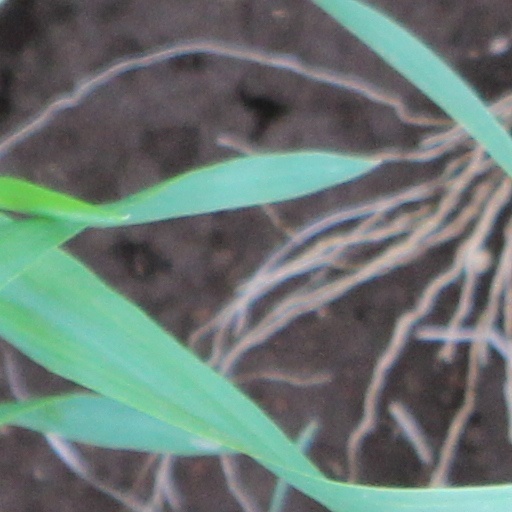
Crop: wheat